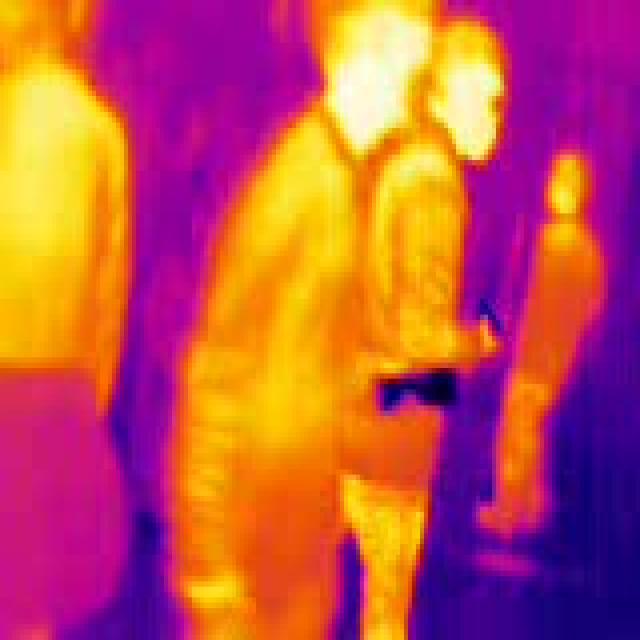
Detected objects:
label: person
label: person
label: person
label: person